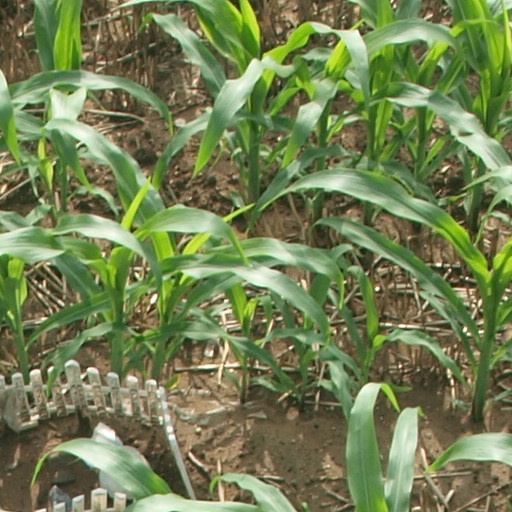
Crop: maize; corn